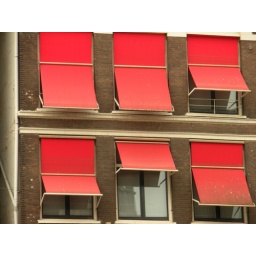
A building facade in Amsterdam.